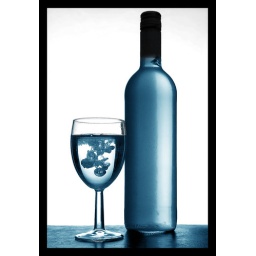
re-edit of &amp;quot;New blush wine&amp;quot; in blue for the new bathroom